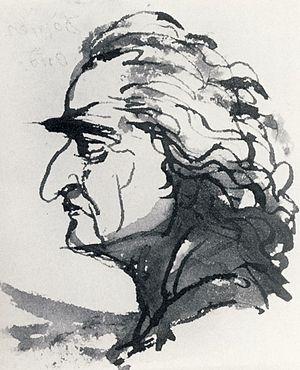
Louis-Jean Desprez est un artiste peintre, architecte, et graveur français.